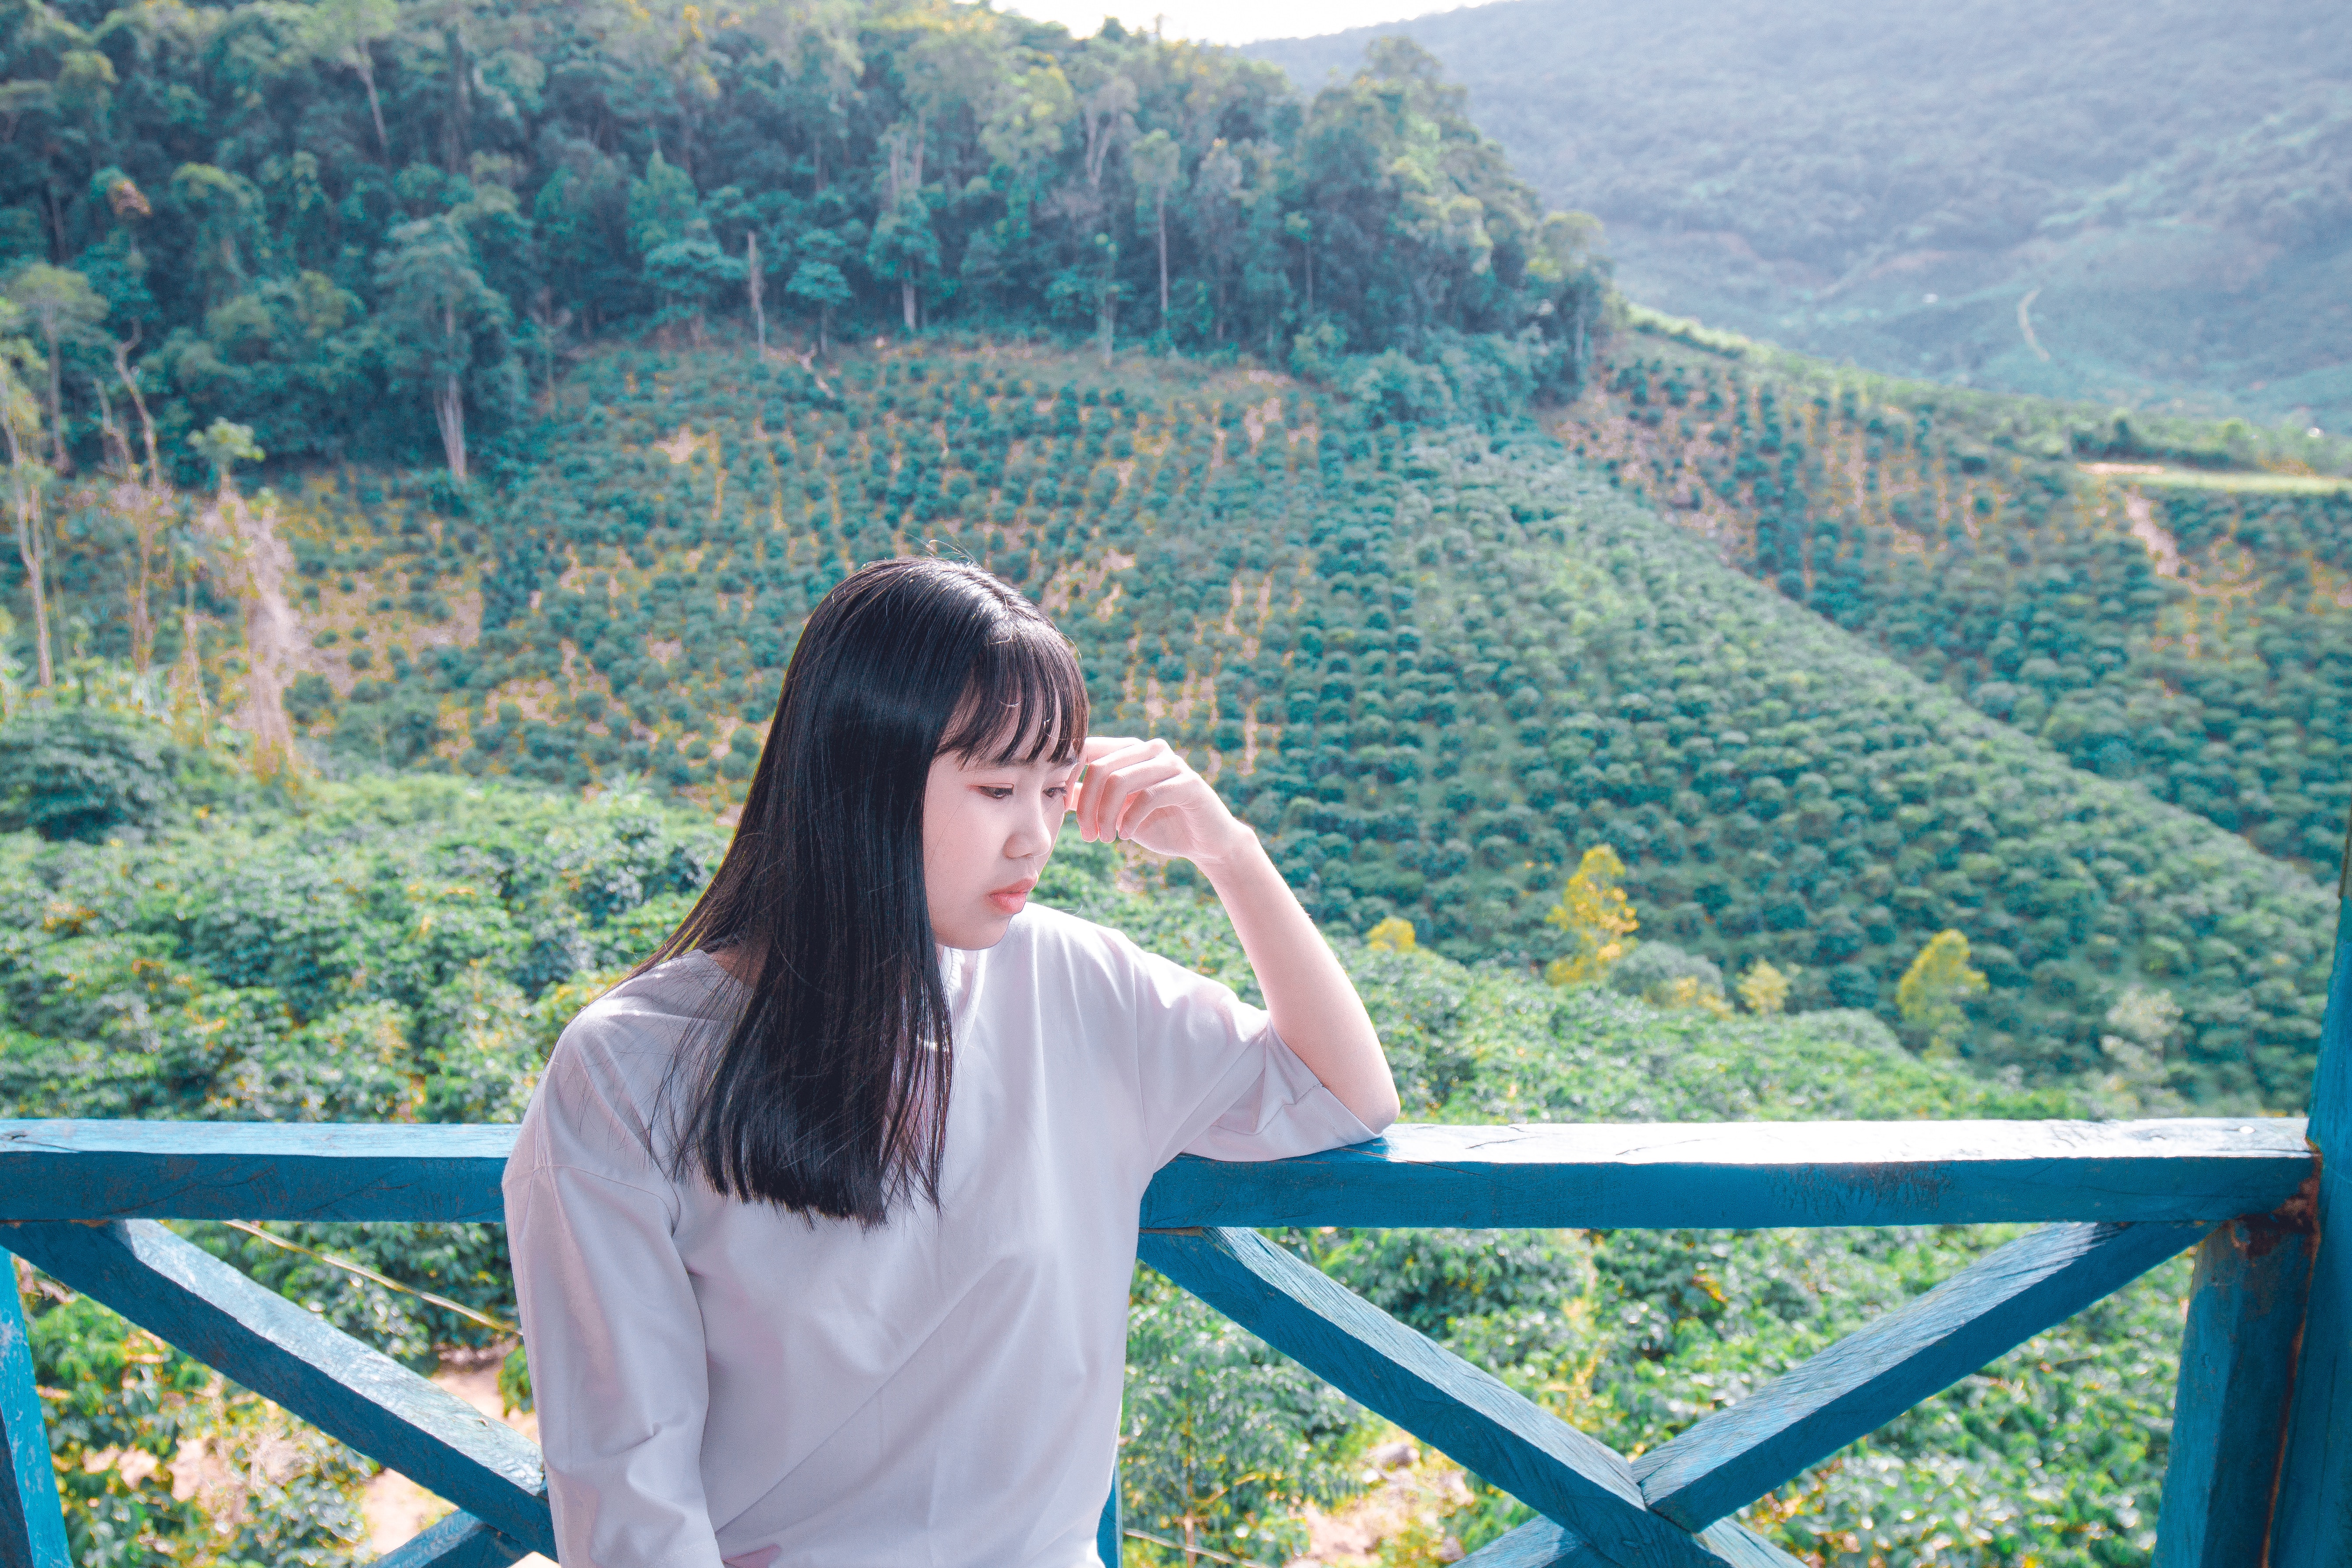
leaf, hill station, tourism, grass, botany, mountain, travel, vacation, tree, summer, spring, fun, leisure, happy, plant, smile, photography, hill, long hair, forest